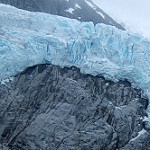
Scene: Outdoor